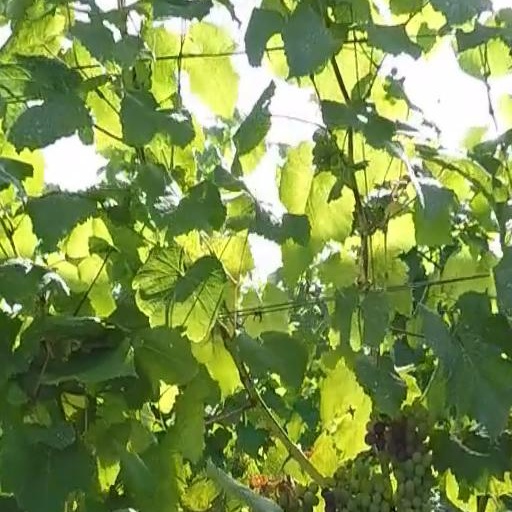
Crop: grape